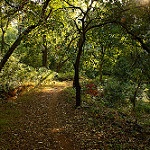
Scene: Outdoor